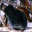
Label: shrew